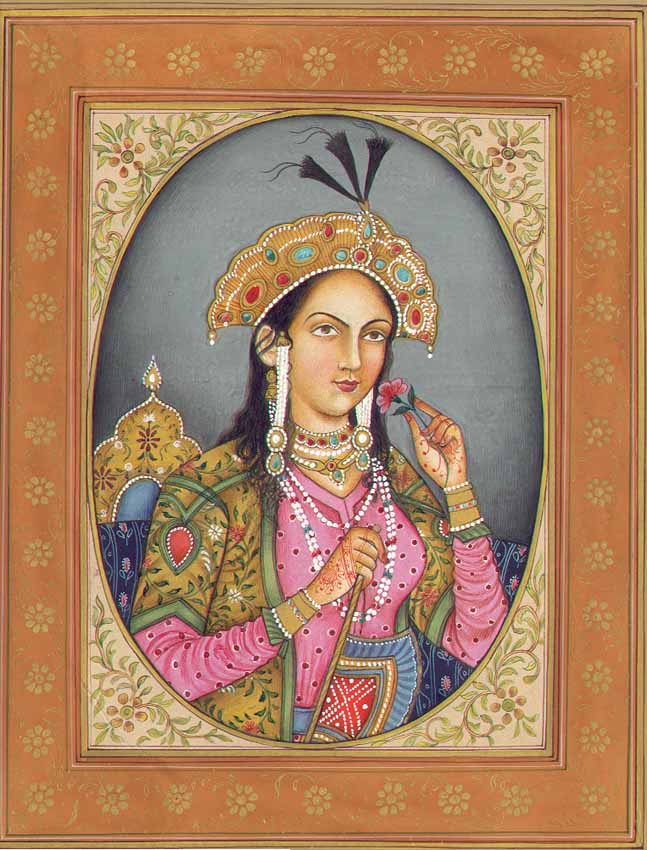
มุมตาซ มหัล

| consort = yes
| name = มุมตาซ มหัล
| title = สมเด็จพระจักรพรรดินี|จักรพรรดินีพระอัครมเหสีแห่งจักรวรรดิโมกุล
| image = Mumtaz Mahal.jpg
| succession = Padshah Begum|ปาดชาห์ เบกุม
| reign = 19 มกราคม 1628 – 17 มิถุนายน 1631
| predecessor = Nur Jahan|นูร จาฮาน
| successor = Jahanara Begum|จาฮานารา เบกุม
| birth_name = Arjumand Banu Begum
| birth_date = 27 เมษายน 1593
| birth_place = อัคระ, จักรวรรดิโมกุล
| death_place = Burhanpur|บูรฮันปุระ, จักรวรรดิโมกุล
| spouse = Shah Jahan|ชาห์จาฮัน (เมื่อ 1612)
| house = Timurid dynasty|ตีมูริด "(ผ่านการสมรส)"
| father = Abu'l-Hasan Asaf Khan
| mother = Diwanji Begum
| religion = ชีอะห์|มุสลิมชีอะห์
| burial_place = ทัชมาฮาล อัคระ
| birth_style = พระราชสมภพ
มุมตาซ มหัล (, ; 27 เมษายน 1593 – 17 มิถุนายน 1631) เป็นEmpress consort|พระจักรพรรดินีแห่งจักรวรรดิโมกุลตั้งแต่ 19 มกราคม 1628 ถึง 17 มิถุนายน 1631 และอัครมเหสีในShah Jahan|จักรพรรดิชาห์จาฮัน สิ่งมหัศจรรย์ของโลก ทัชมาฮาล สร้างขึ้นโดยพระสวามีเพื่อเป็นสุสานให้พระนาง
== อ้างอิง ==
หมวดหมู่:ชาวเปอร์เซีย
หมวดหมู่:จักรวรรดิโมกุล
หมวดหมู่:ทัชมาฮาล
หมวดหมู่:เสียชีวิตจากการคลอดบุตร